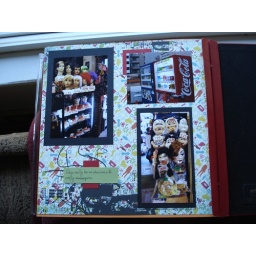
I really like the way the base paper picks up the colours in the pictures, I think the black looks good, I rarely use black paper.